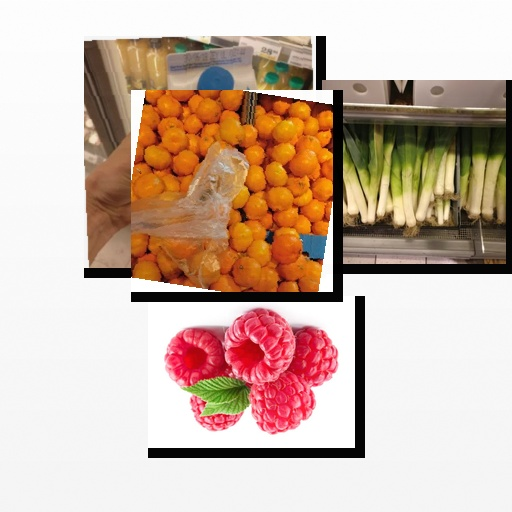
Food items: satsuma, leek, raspberry, mixed_juice